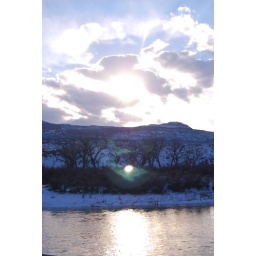
Took a picture of the sun, and river over the bridge on the way home